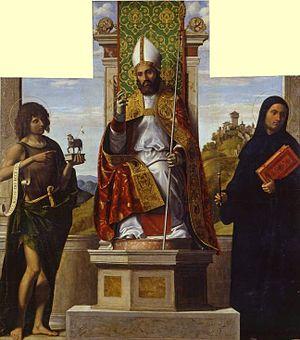
Olivier d’Ancône Olivier de Portonuovo, Oliverius ou Liberius est un moine bénédictin italien du Moyen Âge, ayant vécu à Ancône, considéré comme saint par l'Église catholique.